50th Separate Operational Brigade

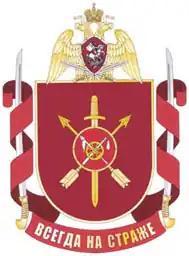
Emblem of the brigade

The 50th Separate Operational Brigade (Military Unit 3660) is a mobile brigade of the Internal Troops of the National Guard of Russia (Rosgvardiya). Based at Kazachi Lageri, Rostov Oblast, the brigade is part of the Southern National Guard District. It was formed in 2006 from the 100th Operational Division (DON-100) of the Internal Troops that fought in the First and Second Chechen Wars.